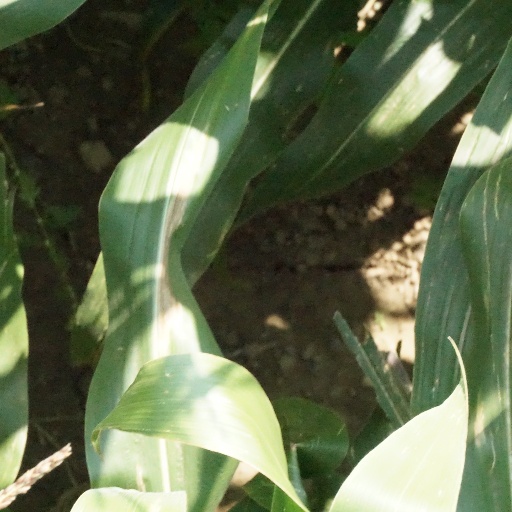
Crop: maize; corn